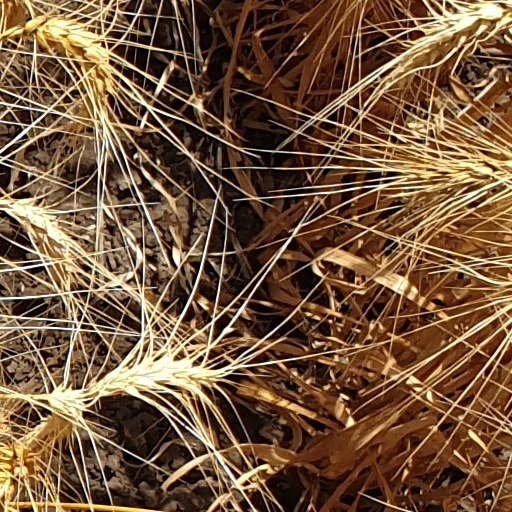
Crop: wheat